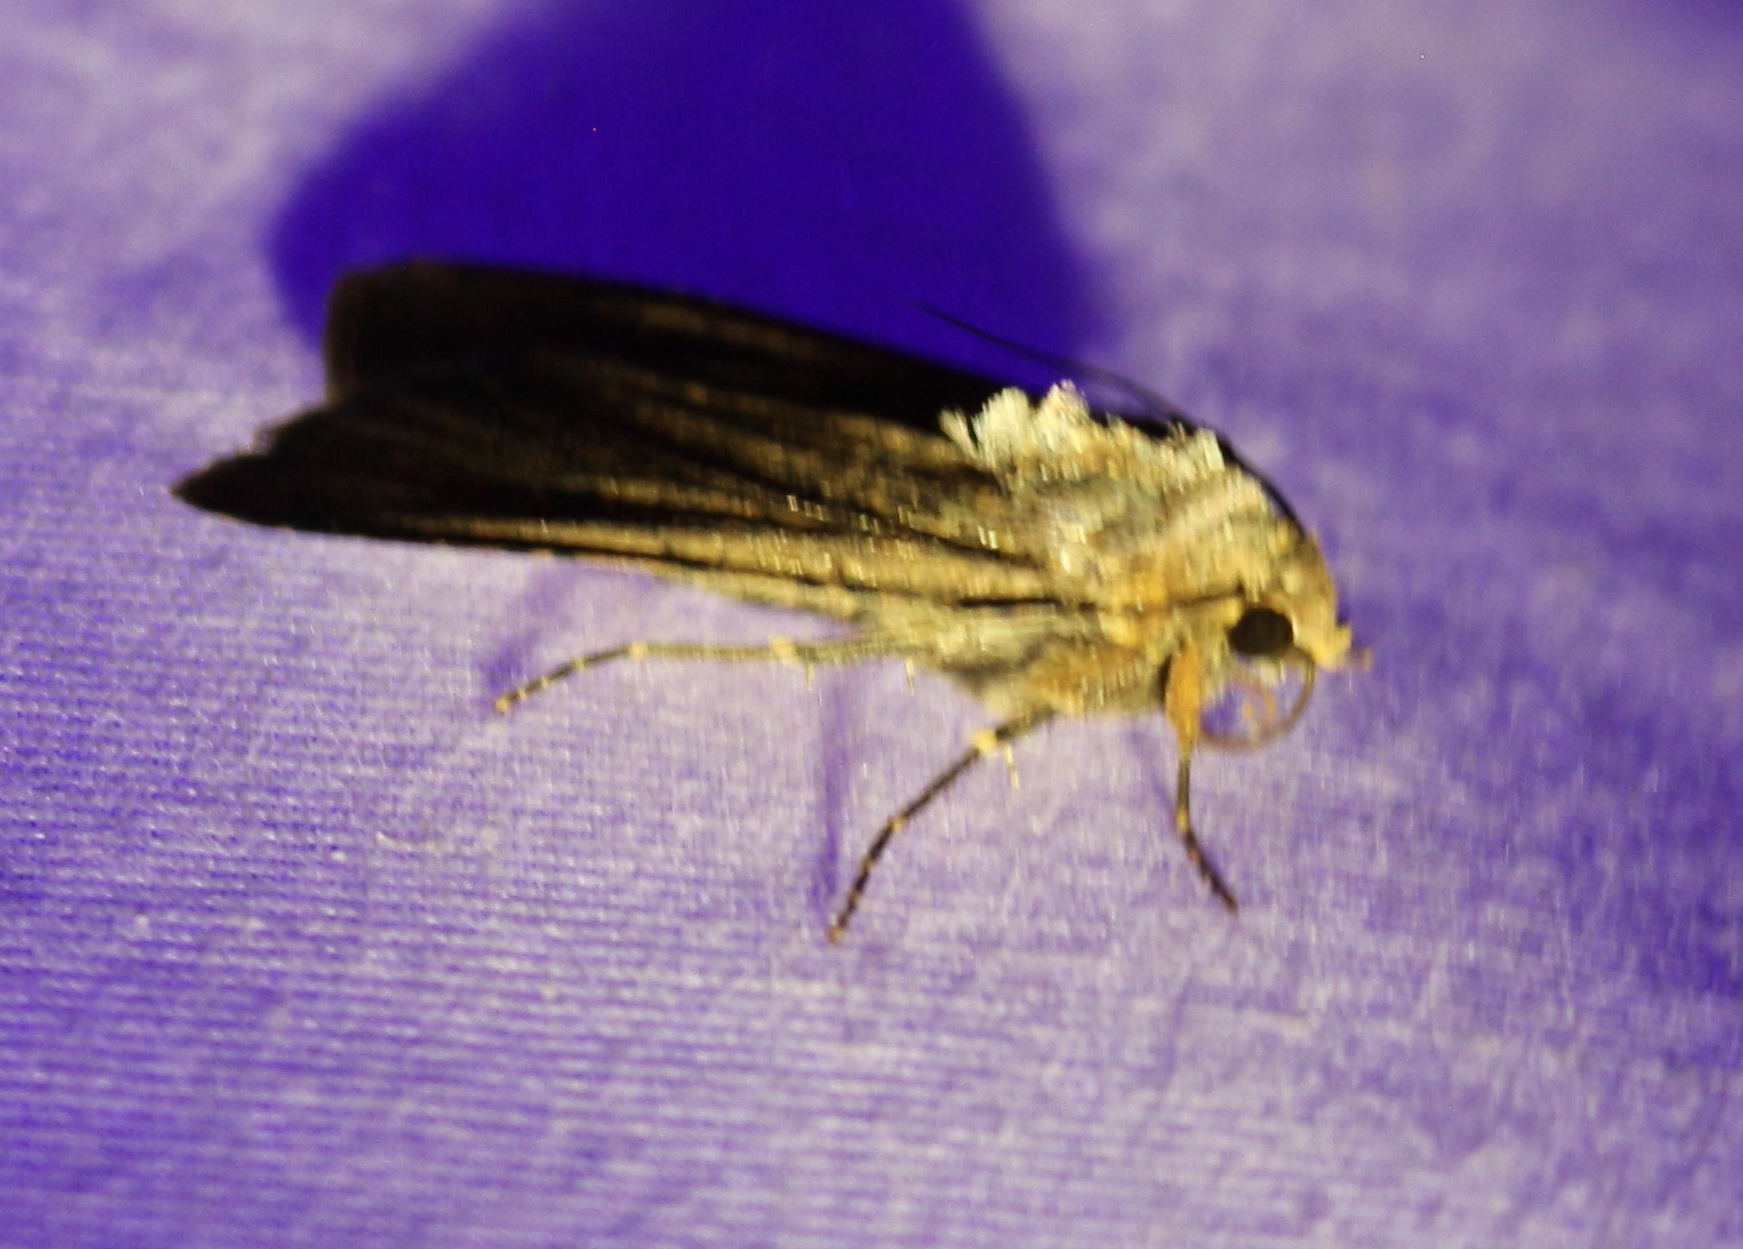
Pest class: cutworms